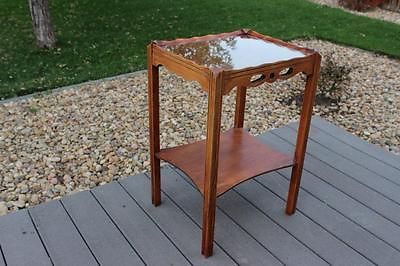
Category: table